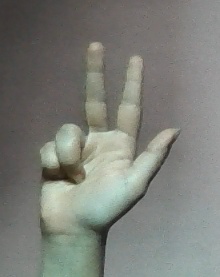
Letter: al